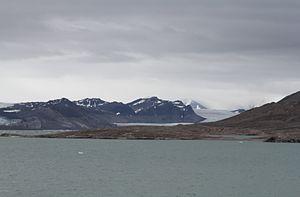
La réserve ornithologique de Blomstrandhamna est une réserve naturelle qui englobe l'ouest de l'écueil des Breøyane appelé «Blomstrandhamna» qui fait partie de la Terre de Haakon VII sur l'île du Spitzberg, au Svalbard.